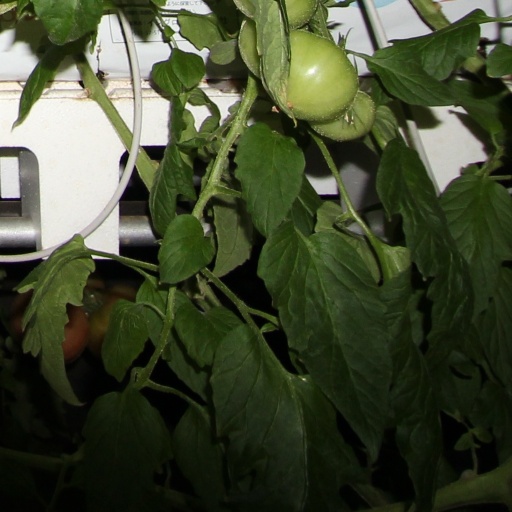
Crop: tomato